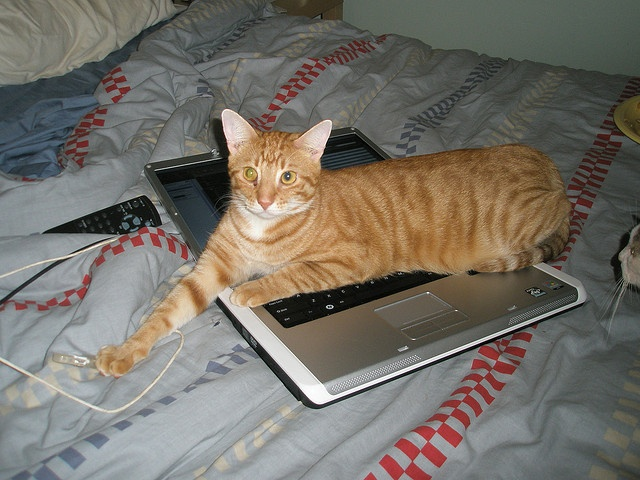
An orange cat laying on top of a laptop computer.
Cat resting on a laptop resting on a bed.
Cat laying on a laptop on a bed.
A orange cat is laying on a laptop in a bed.
A cat lying on an open laptop that is on a bed.